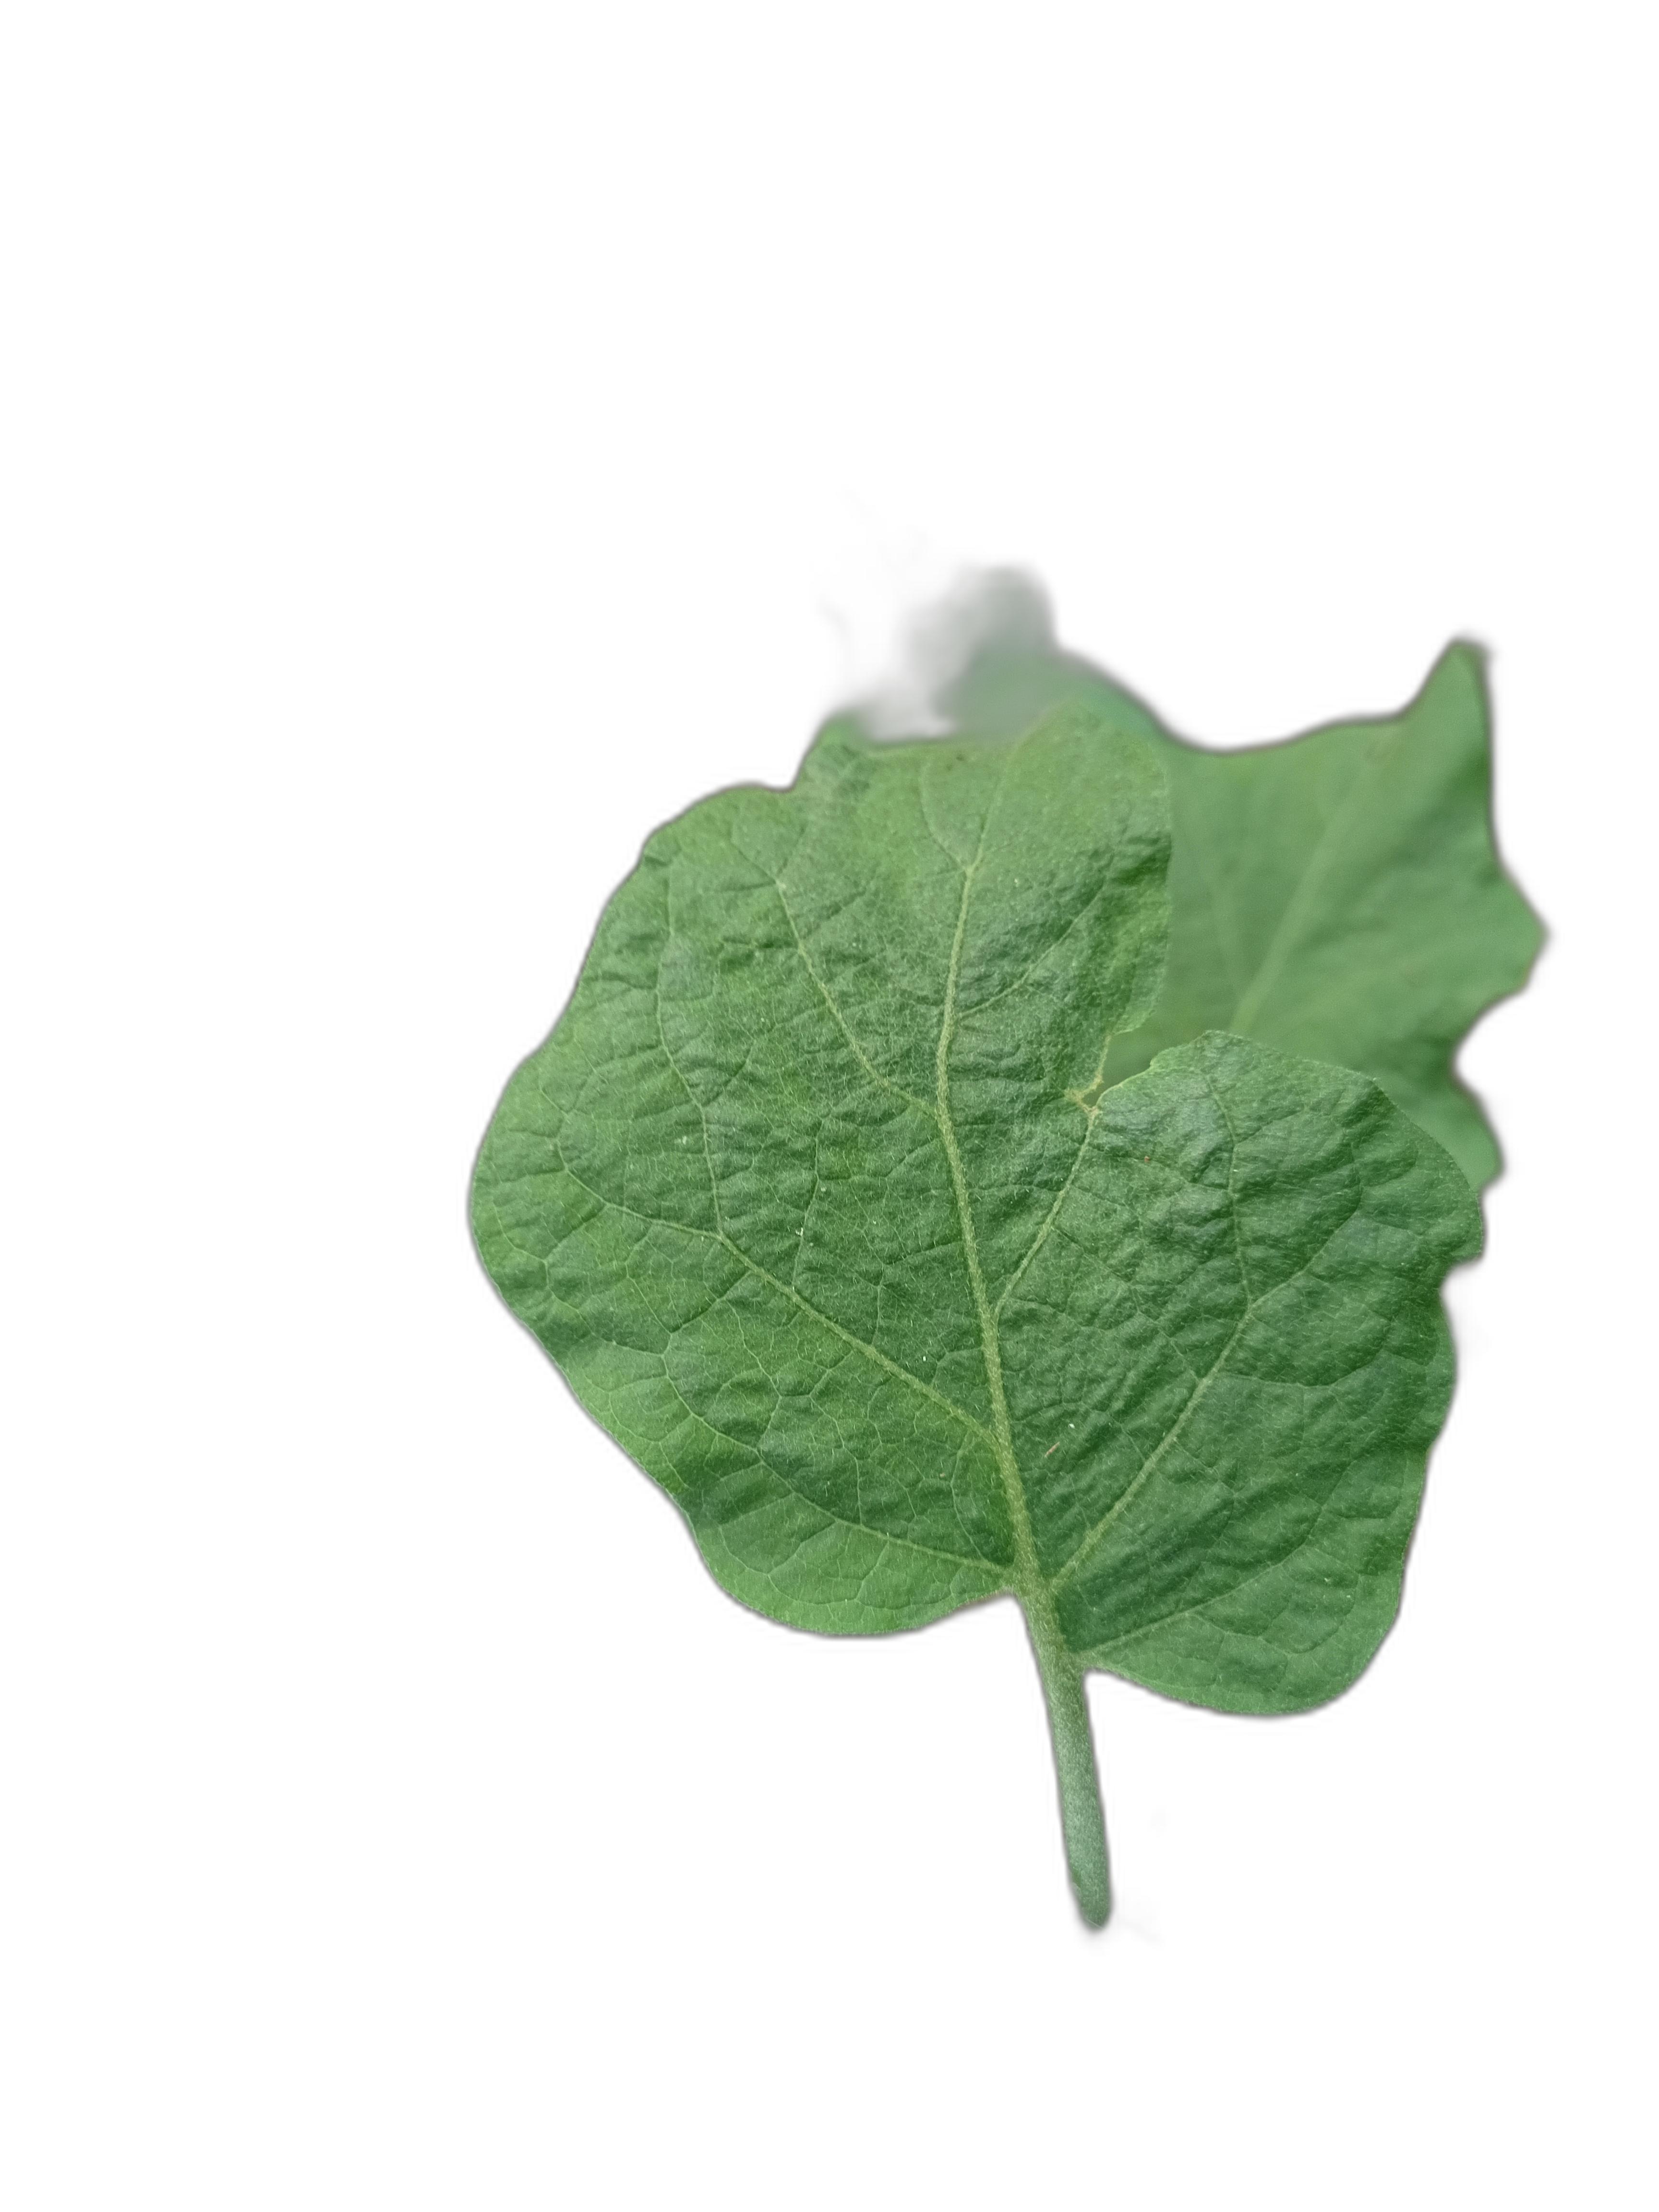
Label: Mosaic Virus Disease